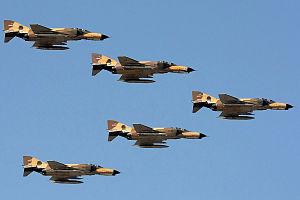
Un combat aérien est un combat se situant dans les airs et n'opposant que des appareils aériens. Plusieurs combats aériens légendaires ont eu lieu au cours de la Première Guerre mondiale et de la Seconde Guerre mondiale.